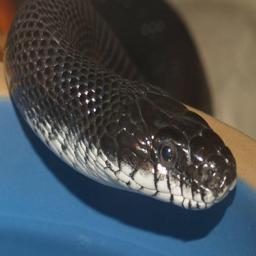
Animal: snakes